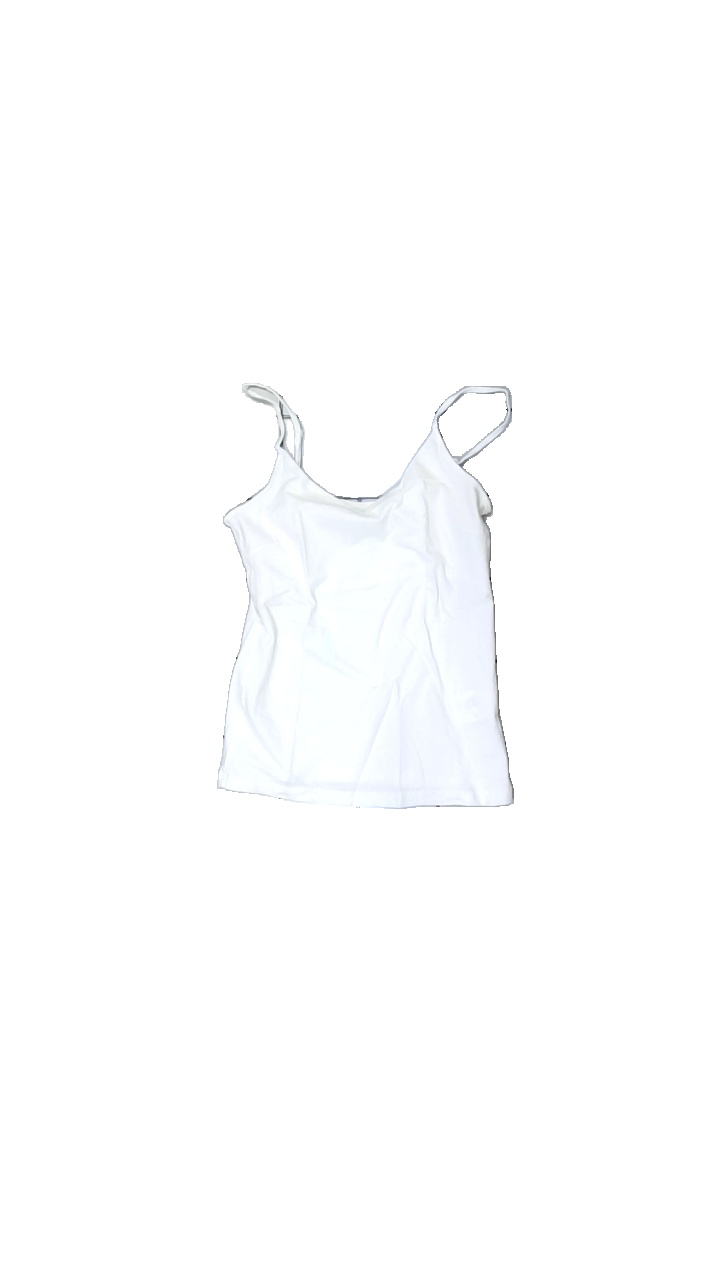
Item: Tank Top (Ladies)
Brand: Lager 157
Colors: White
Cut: Regular, C-collar
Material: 95% cotton, 5% elastane
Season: All
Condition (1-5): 3
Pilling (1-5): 5
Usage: Reuse
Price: <50